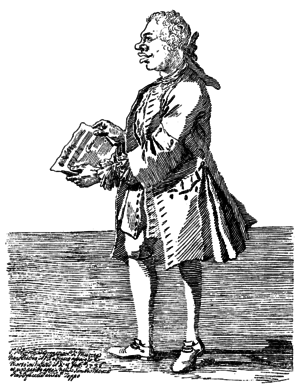
Giovanni Battista Draghi dit Pergolesi en italien, Jean-Baptiste Pergolèse sous sa forme francisée, né le 4 janvier 1710 à Jesi, dans la province d’Ancône, dans les Marches italiennes et mort le 17 mars 1736 à Pouzzoles près de Naples, est un compositeur italien de la période baroque, représentant important de l'école napolitaine, principalement dans le domaine de l'opera buffa.
L'École napolitaine de musique désigne un groupe de compositeurs qui, à partir de 1650 et pour un siècle environ, dominèrent à partir de Naples l'histoire de l'opéra et en marquèrent très fortement le style.